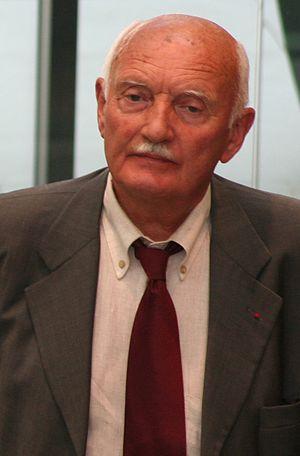
Jean Milhau le 10 juillet 2008.
Jean Milhau, né le 18 décembre 1929 à Castelfranc, est un pharmacien et un homme politique français, membre du Parti radical de gauche.